Feiko Bouman

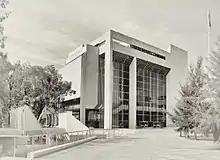
High Court of Australia, Canberra

The High Court of Australia is listed on the World Register of Significant 20th Century Architecture. It has been commented that; the major central space, with inviting access ramps, the clarity of court layout and visitor patterning, is one of the great public spaces in Australia. During the making of the 2012 video sessions, to document the history of the High Court, Chief Justice Robert French arranged for Feiko Bouman to receive a bronze commemorative medallion, in recognition of his original design co-authorship. In May 2021, The High Court of Australia held a function in the building, to celebrate 40+ years since construction completion. Chief Justice Susan Kiefel invited Bouman to make a speech to record the history of its genesis /creation, from the architectural competition to the start of on-site construction. The speech can be seen here.